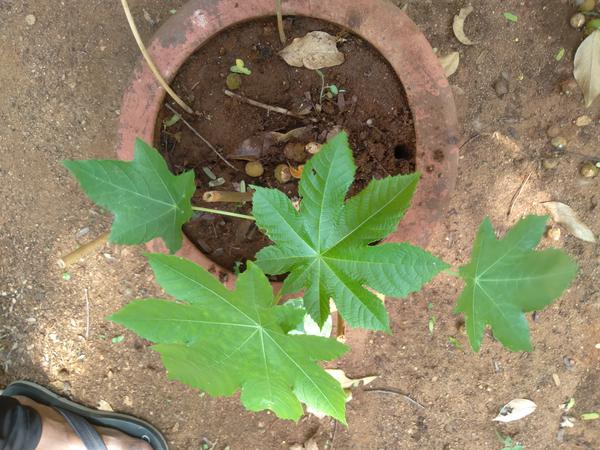
Plant: Castor